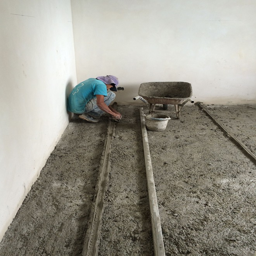
the floor in the spare bedroom is being leveled